Hermannsburg

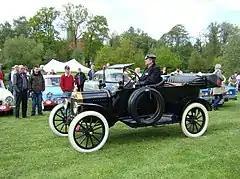
Ford Model T at the veteran car rally in 2010

Once a year, at the beginning of May the great Hermannsburg Veteran Car Rally ("Hermannsburger Oldtimertreffen") takes place in the Örtze Park. It is put on together with the International Museum Day.